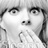
Emotion: surprise